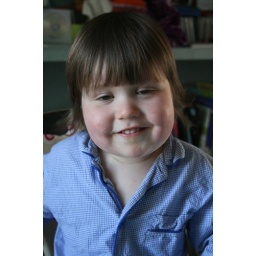
Doing what they do around the house and at the table